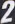
Number: 2